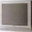
Label: television